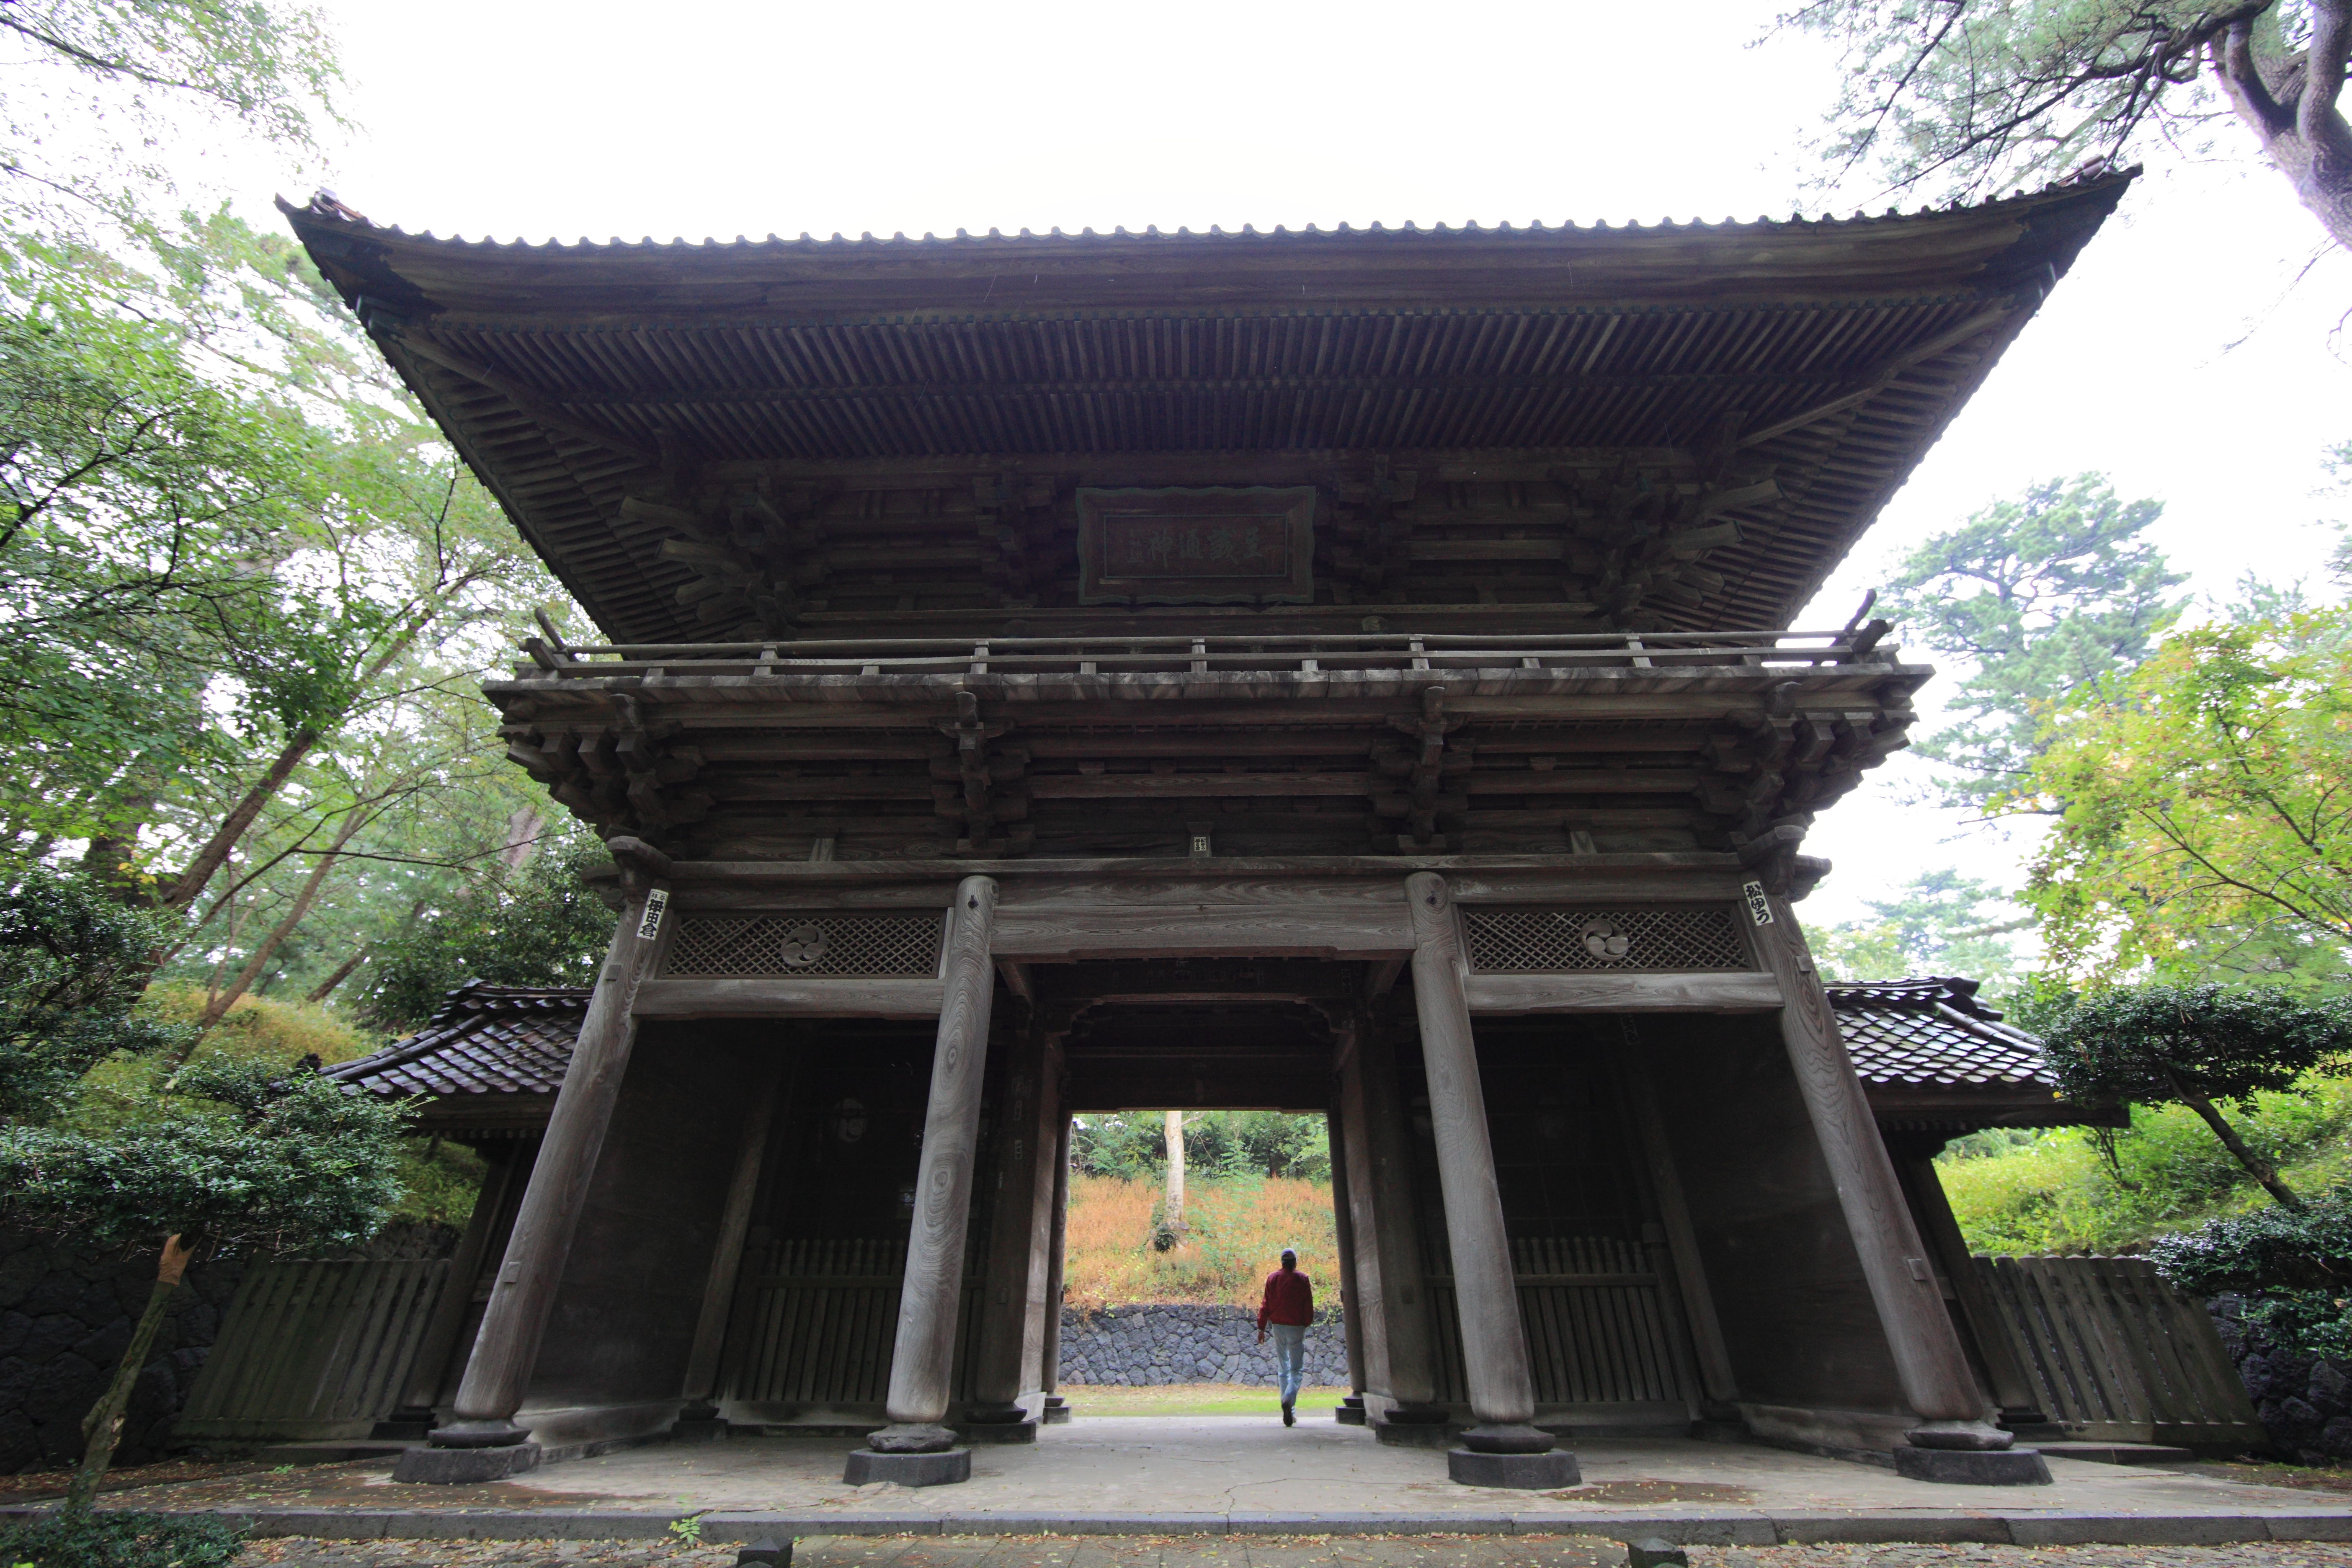
architecture, building, high, place of worship, temple, shrine, torii, 5d, hires, chinese architecture, markii, hi, res, resolution, yamagata, historic site, shinto shrine